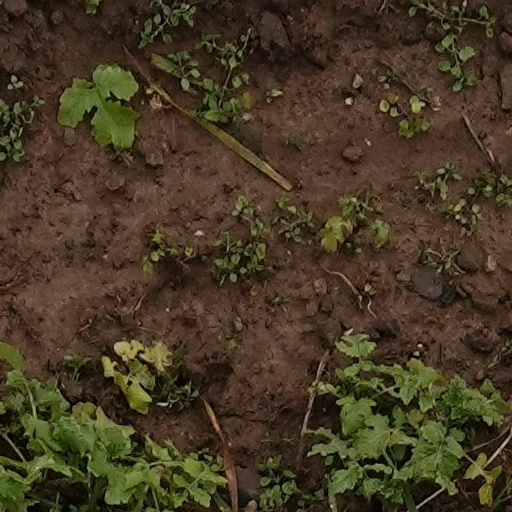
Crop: wheat